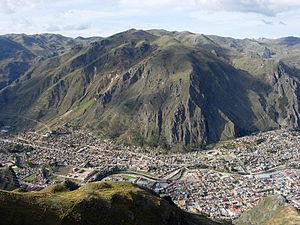
La mine de Santa Barbara est un site riche en gisements de cinabre et de mercure, située sur la colline de Chacllatacana, à 2,5 km au sud de la ville de Huancavelica et à 245 km au sud-est de Lima au Pérou, à une altitude comprise entre de 3 800 m et 4 400 m. Le site fait partie de la liste indicative du Pérou, en vue de son inscription sur la liste du patrimoine mondial.
Huancavelica est une ville du Pérou. C'est la capitale de la région de Huancavelica.